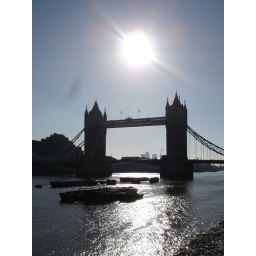
sun over tower bridge